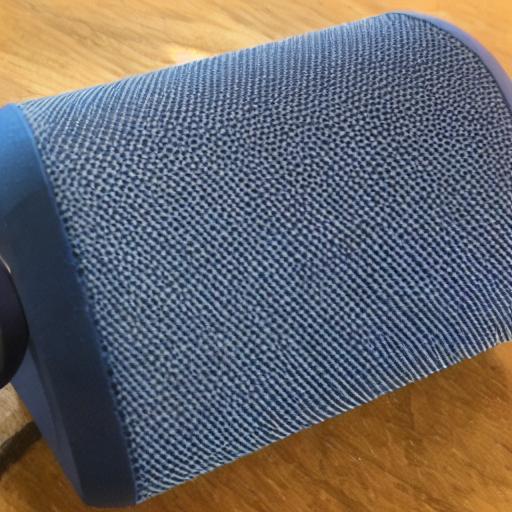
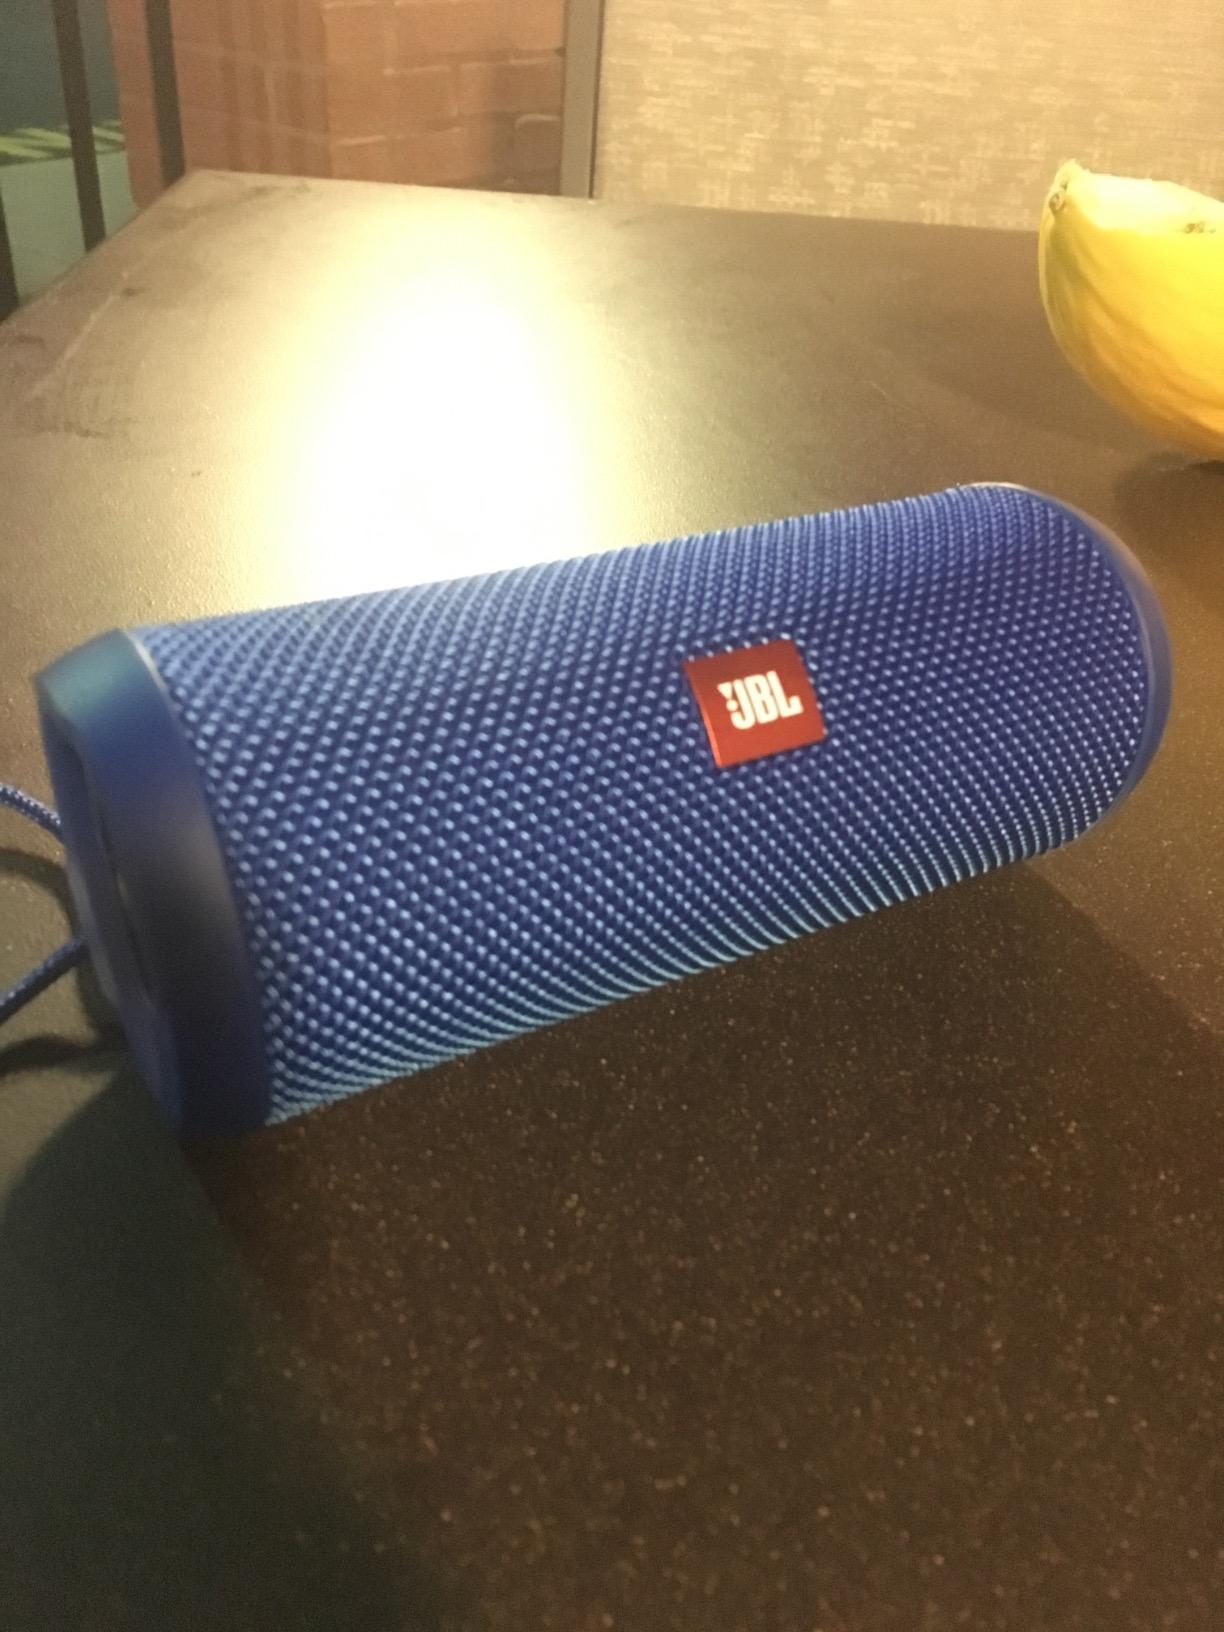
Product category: speaker
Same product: no